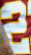
Number: 2